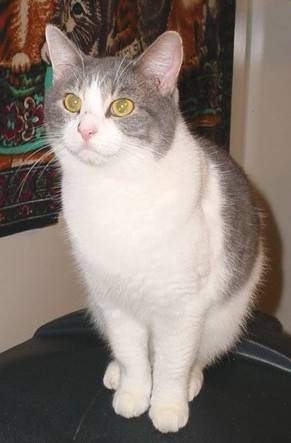
Label: cat